Oklahoma City Police Department

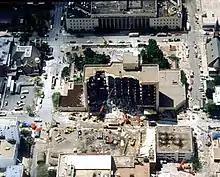
An aerial view of the destruction caused by the Oklahoma City bombing, looking from the north

On April 19, 1995 Timothy McVeigh carried out the Oklahoma City bombing, which was the worst terrorist attack in U.S. history. McVeigh detonated a Ryder truck bomb at the Alfred P. Murrah Federal Building which killed 168 people. Oklahoma City Police were the first on scene and began rescue efforts. Sgt. Detective Mike McPherson of the Auto Theft Unit and a Bomb Squad member arrived on scene moments after the blast. McPherson assisted the investigators by locating the hidden VIN number on the axle, which later allowed the FBI to tie the truck to McVeigh.